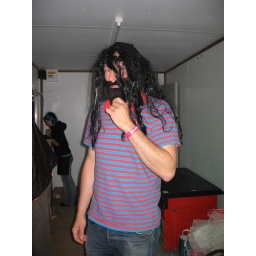
scary wigs in the box office